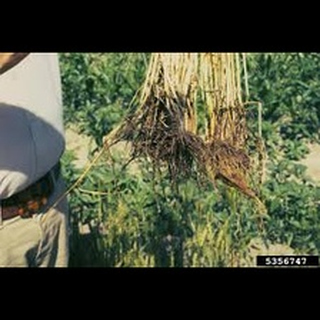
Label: wheat_common_root_rot